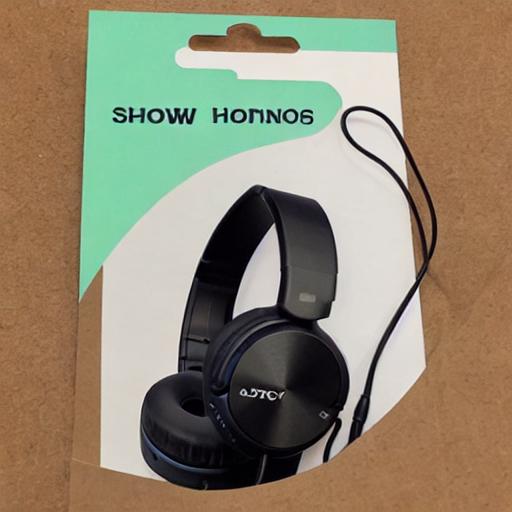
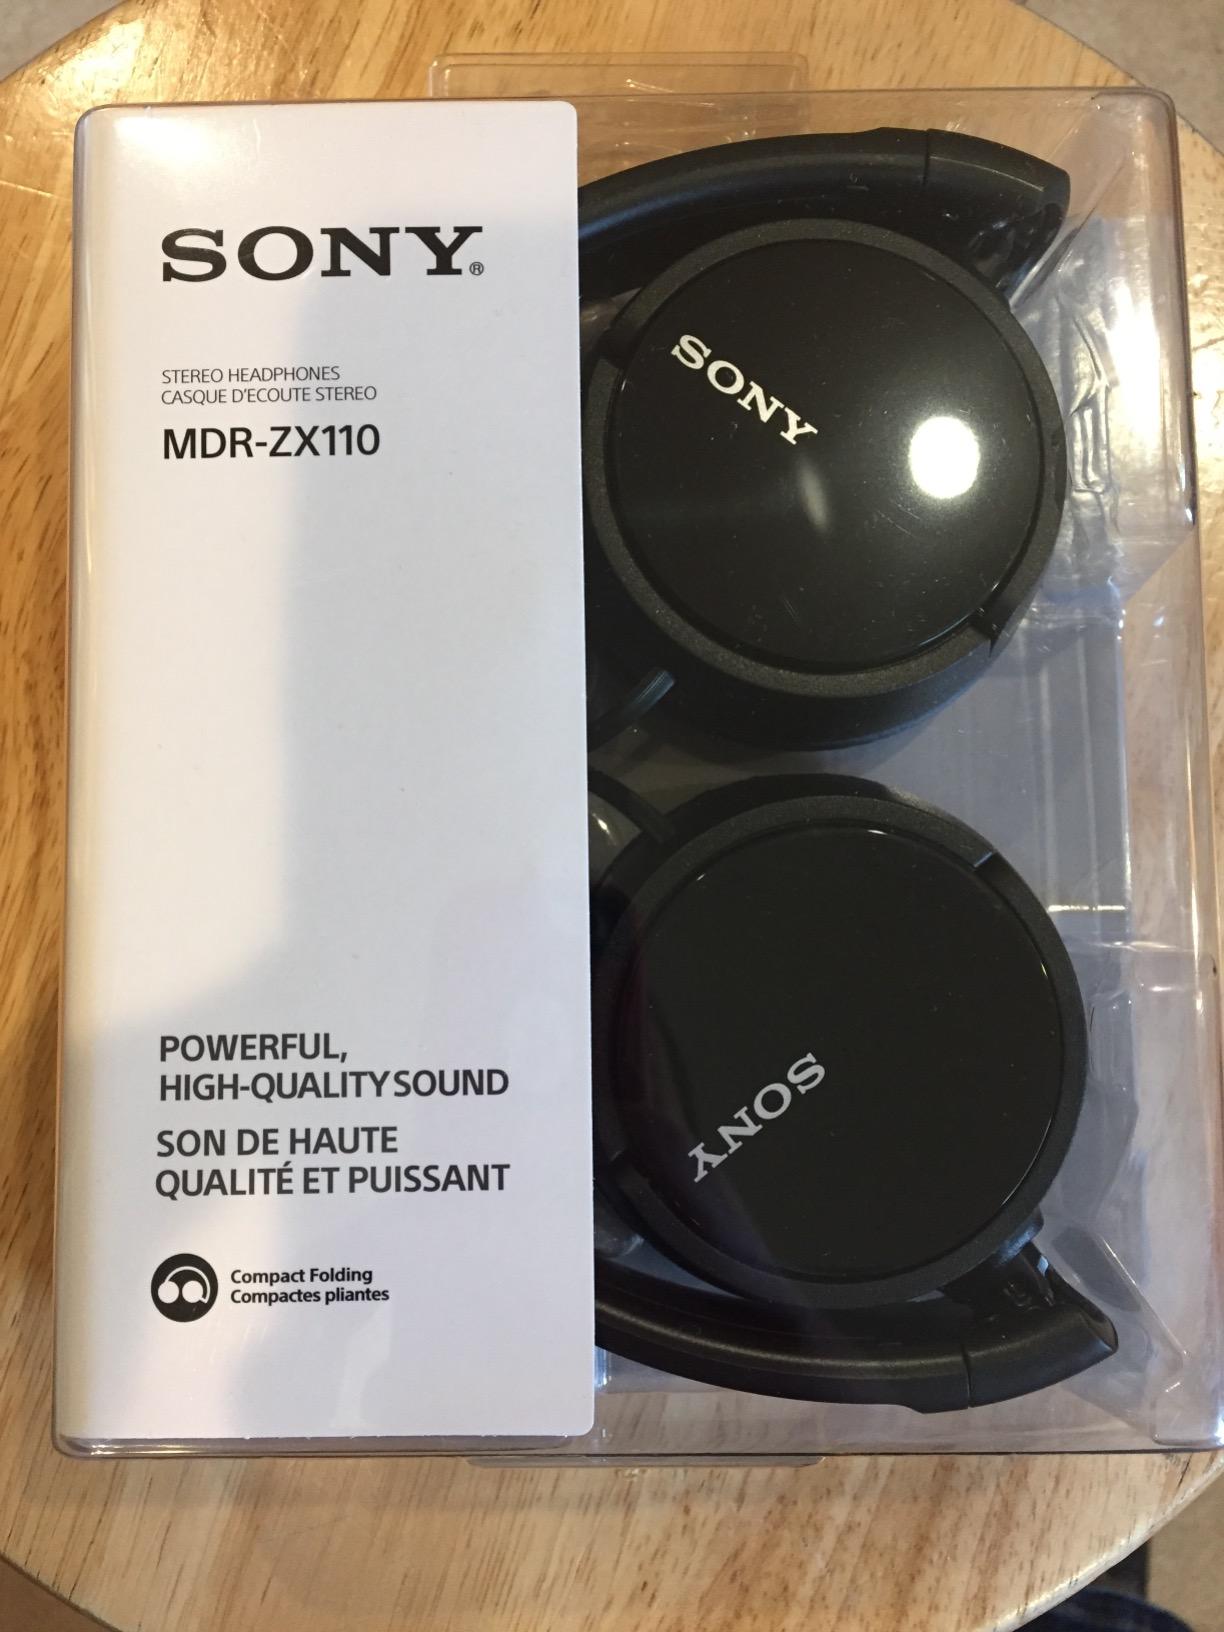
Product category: headphones
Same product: no